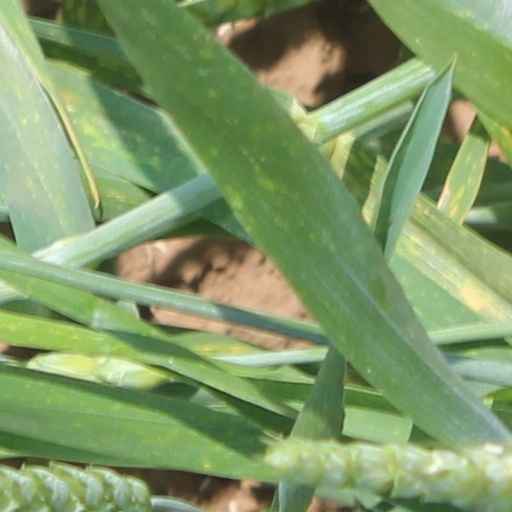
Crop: wheat